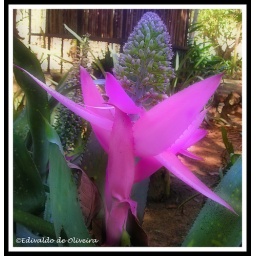
an exotic flower found in my city. The beautiful pink colour and its size caught my attention